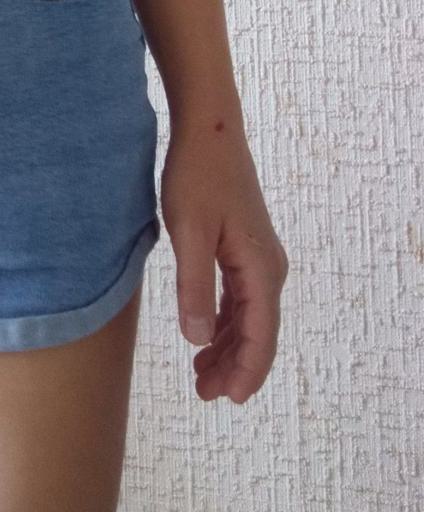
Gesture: no_gesture